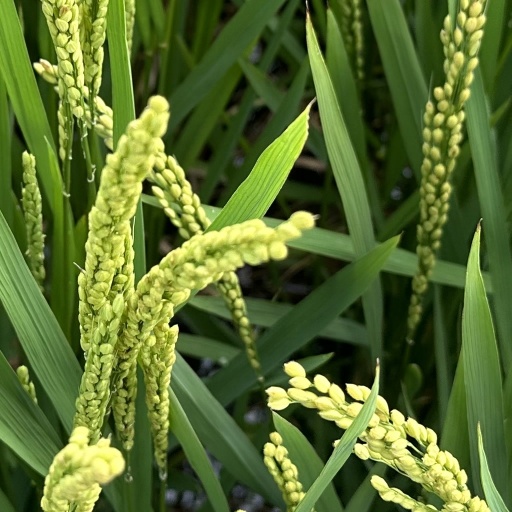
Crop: rice